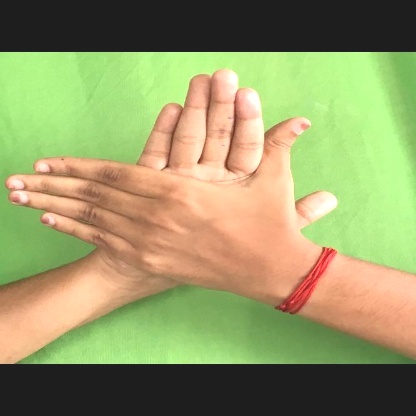
Mudra: Chakra